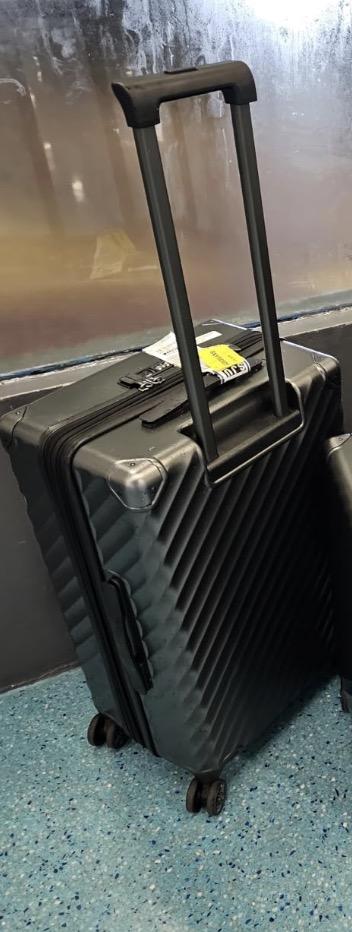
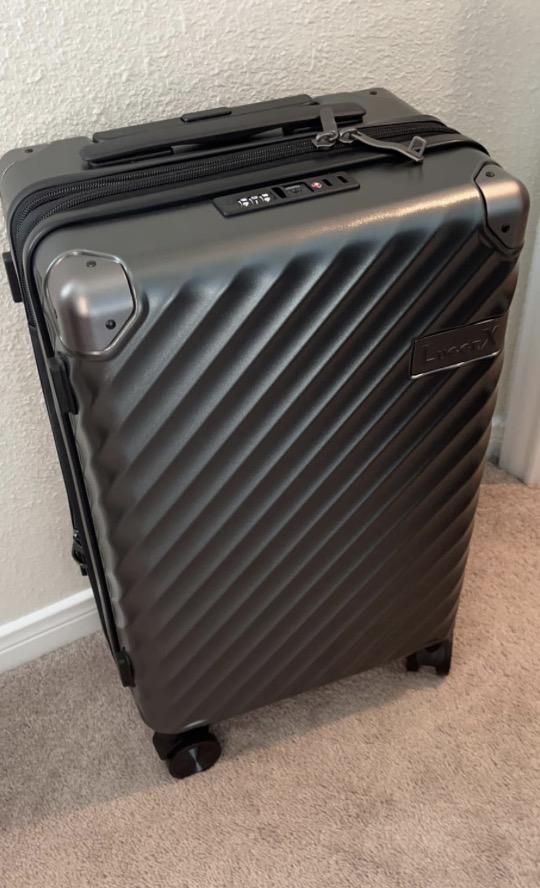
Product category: misc
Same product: yes